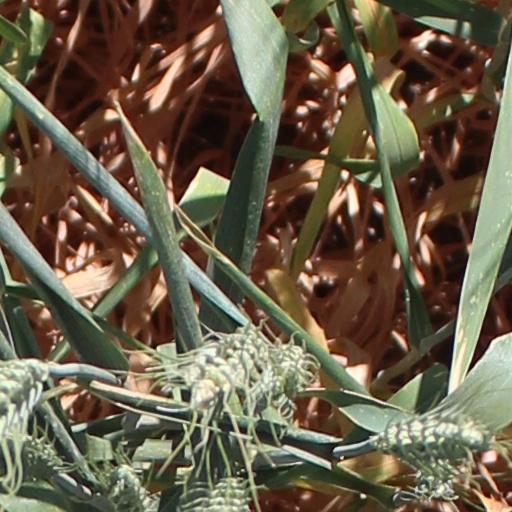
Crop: wheat